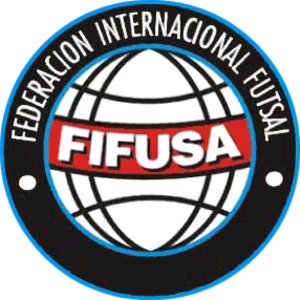
Logotype FIFUSA-AMF (1971-2003)
La Fédération internationale de futsal, fondée en 1971 et dissoute en 1990, est une fédération sportive internationale du futsal.